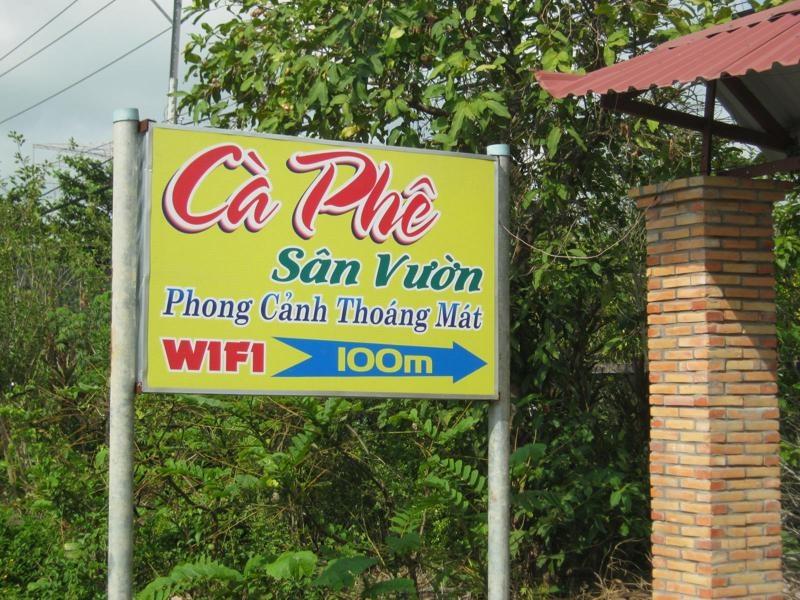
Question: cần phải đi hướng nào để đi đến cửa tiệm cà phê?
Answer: cần phải đi hướng bên phải để đi đến cửa tiệm cà phê